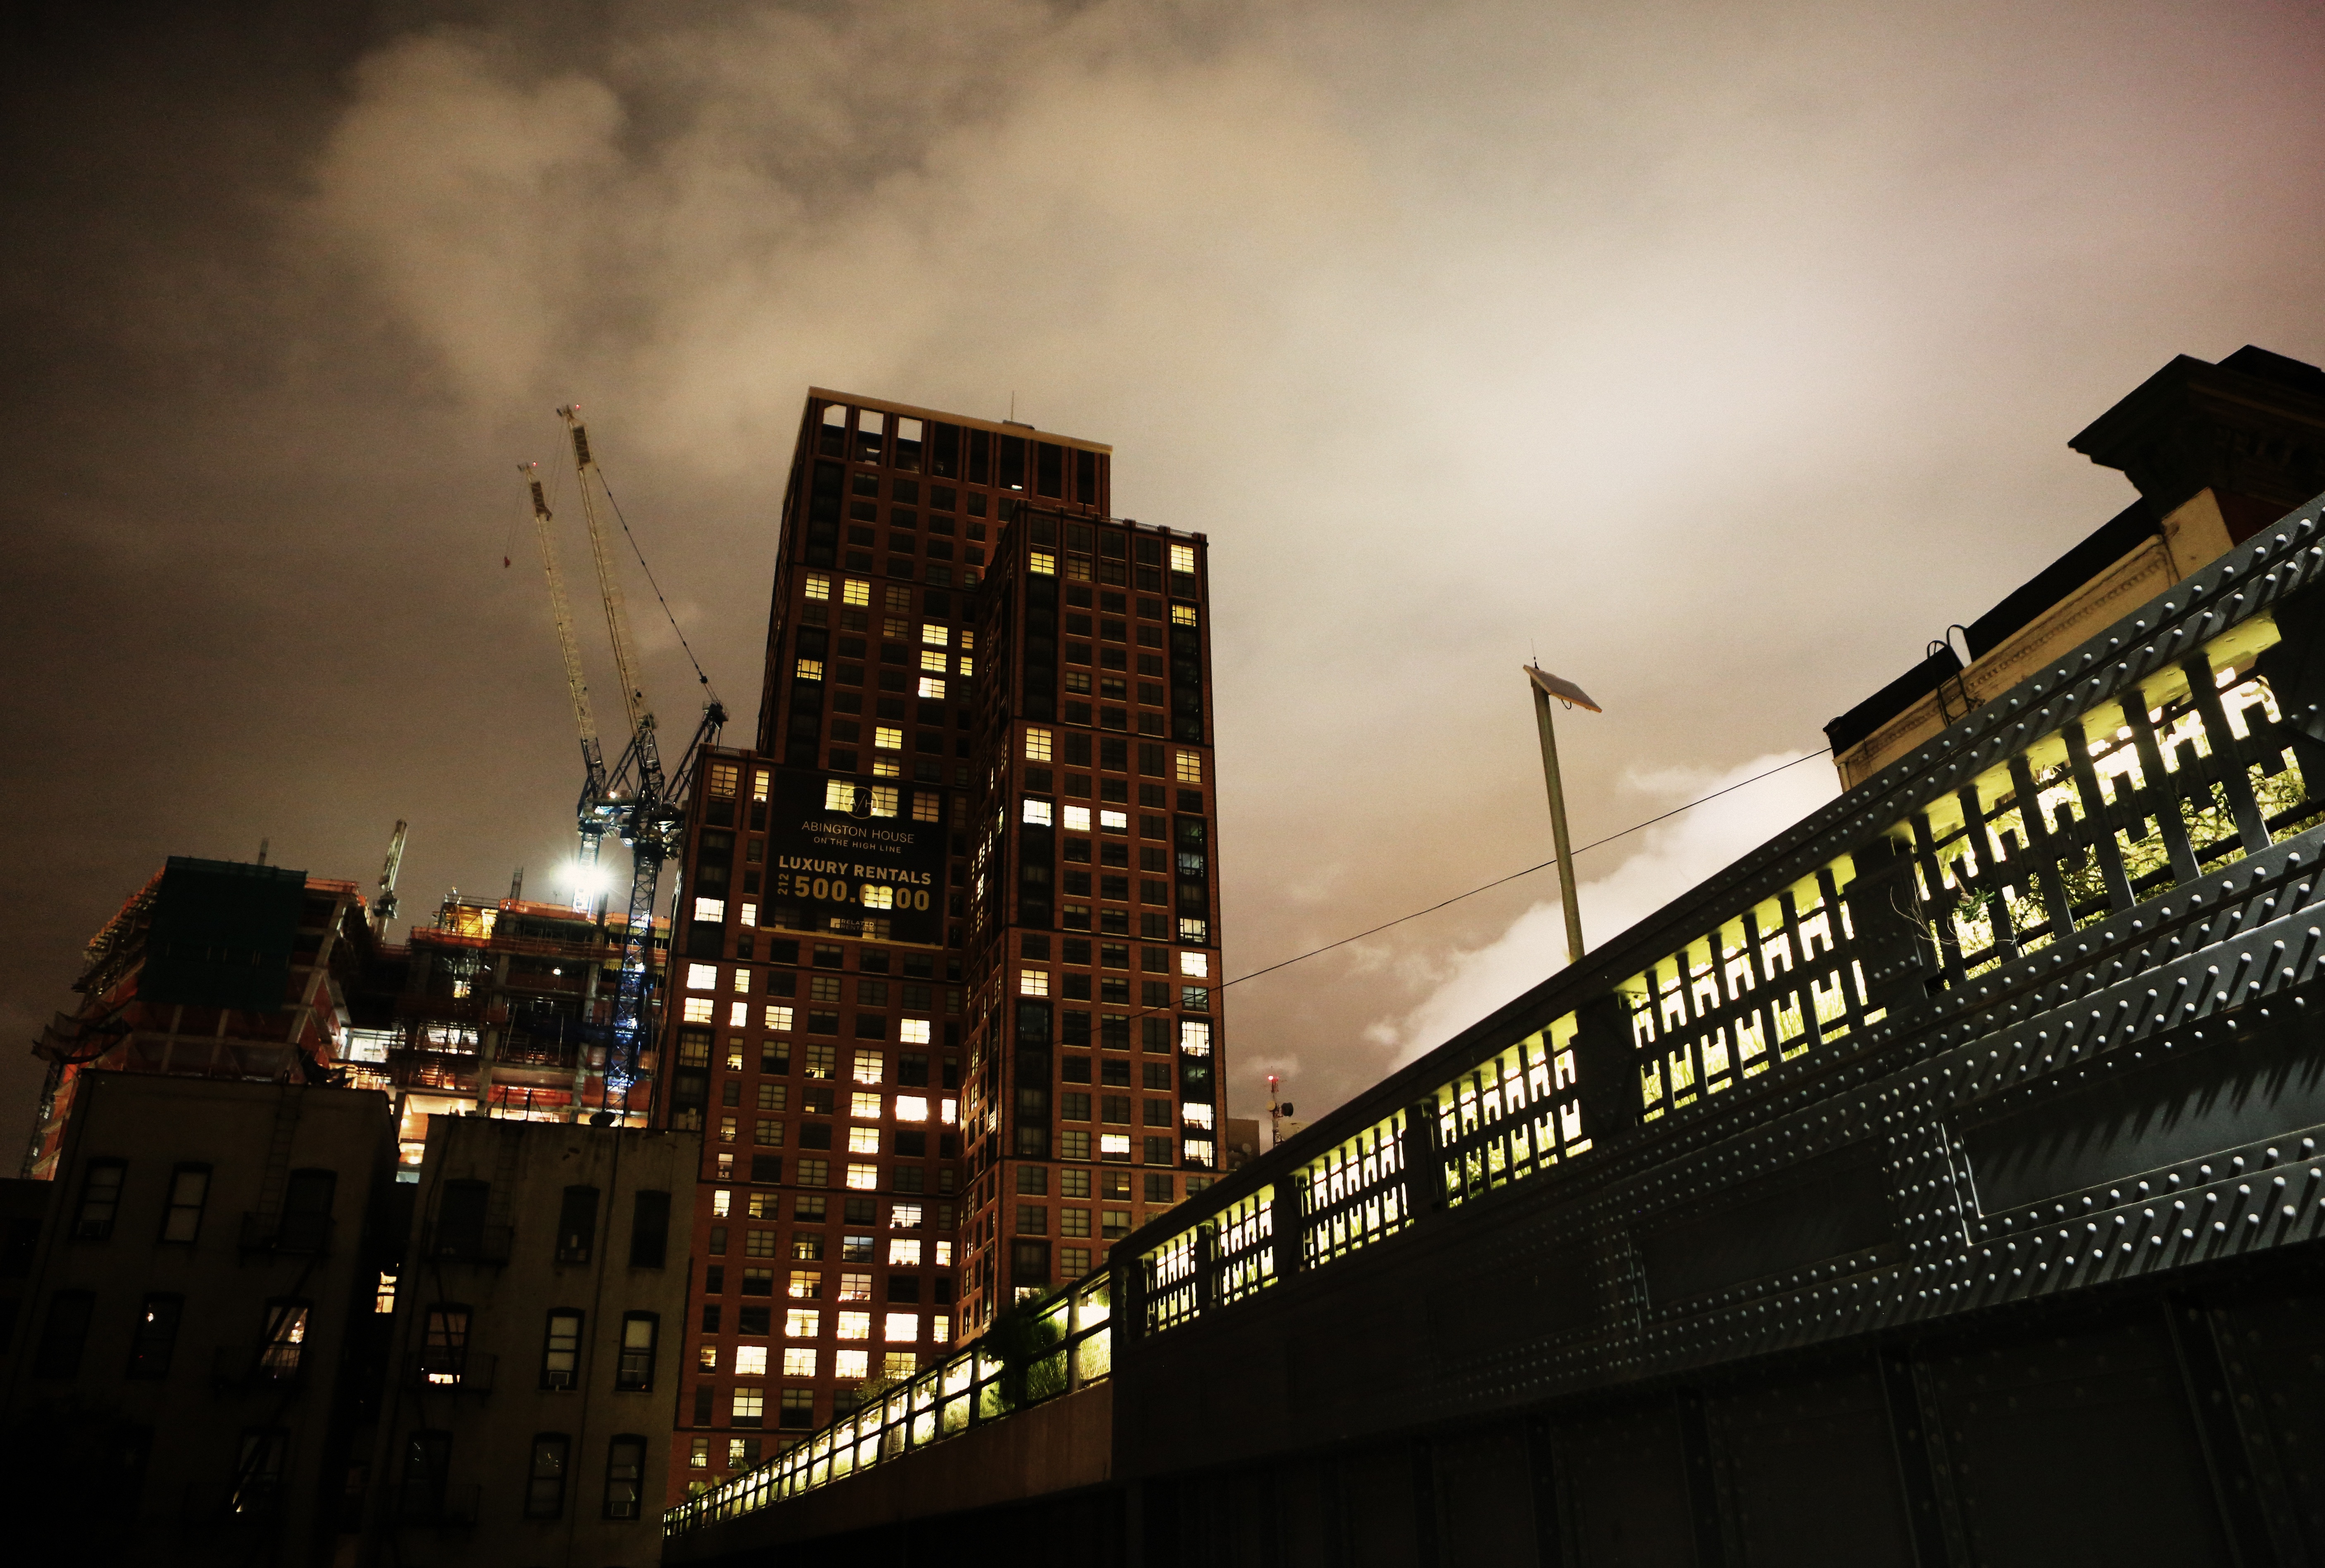
light, architecture, sky, skyline, night, town, city, skyscraper, urban, highrise, cityscape, downtown, dusk, evening, construction, reflection, darkness, industry, business, construction site, buildings, windows, apartments, cranes, shape, development, metropolis, condos, urban area, human settlement, metropolitan area